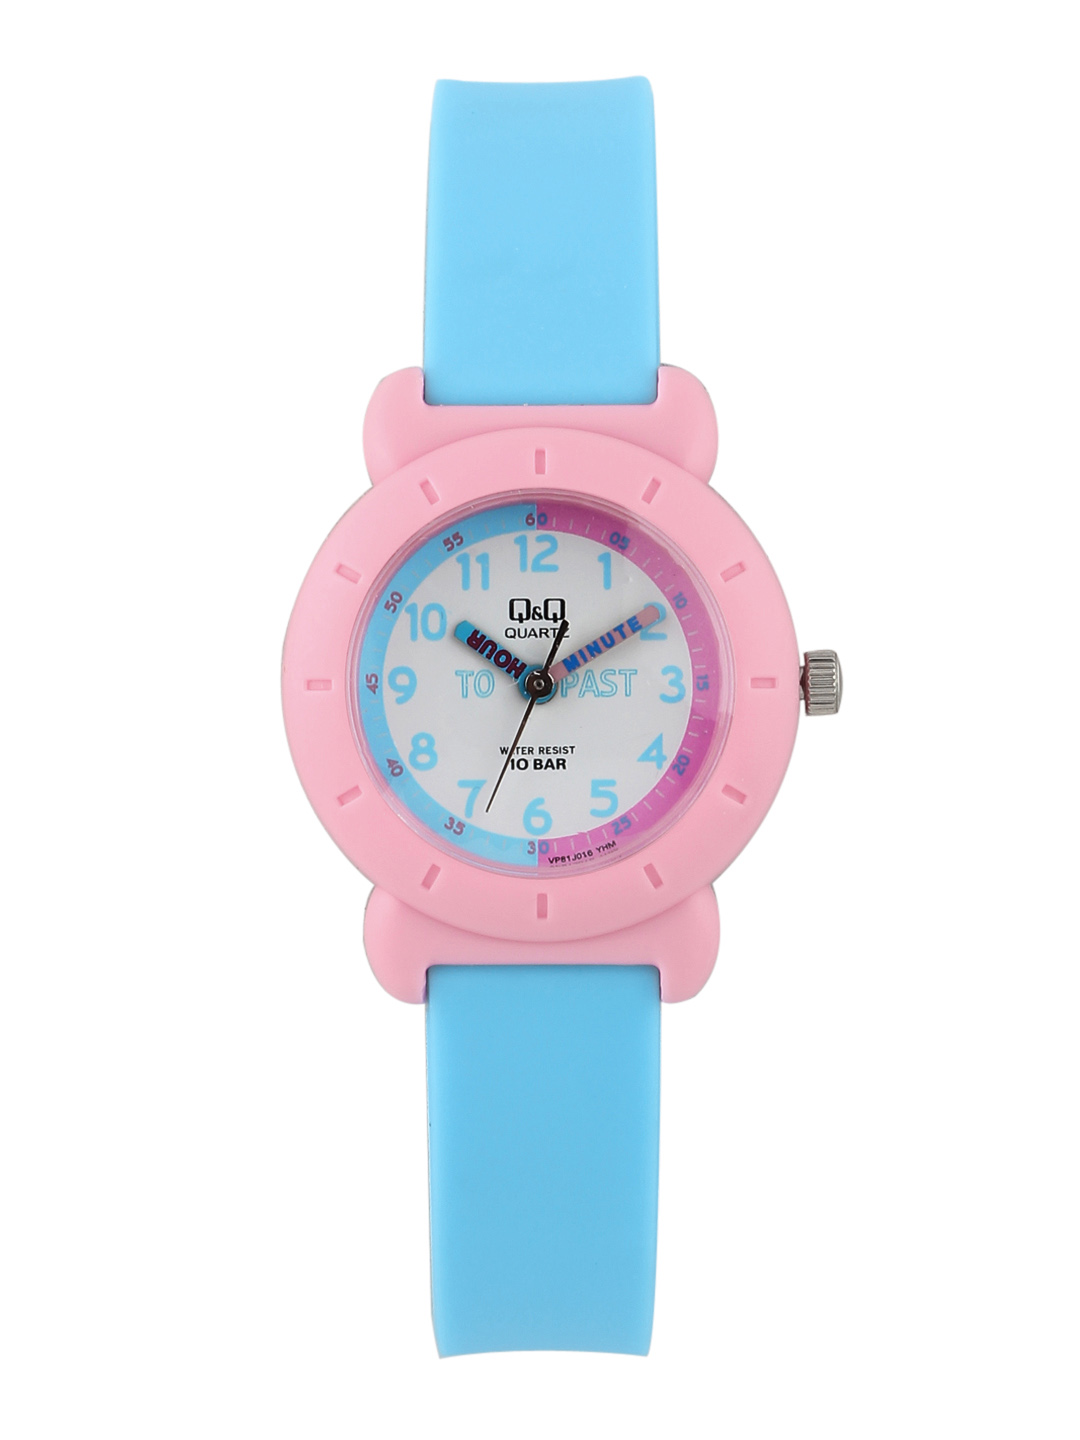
Q&Q Kids Girls White Dial Analog Watch
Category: Accessories / Watches / Watches
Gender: Girls
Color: White
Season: Winter 2016
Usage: Casual